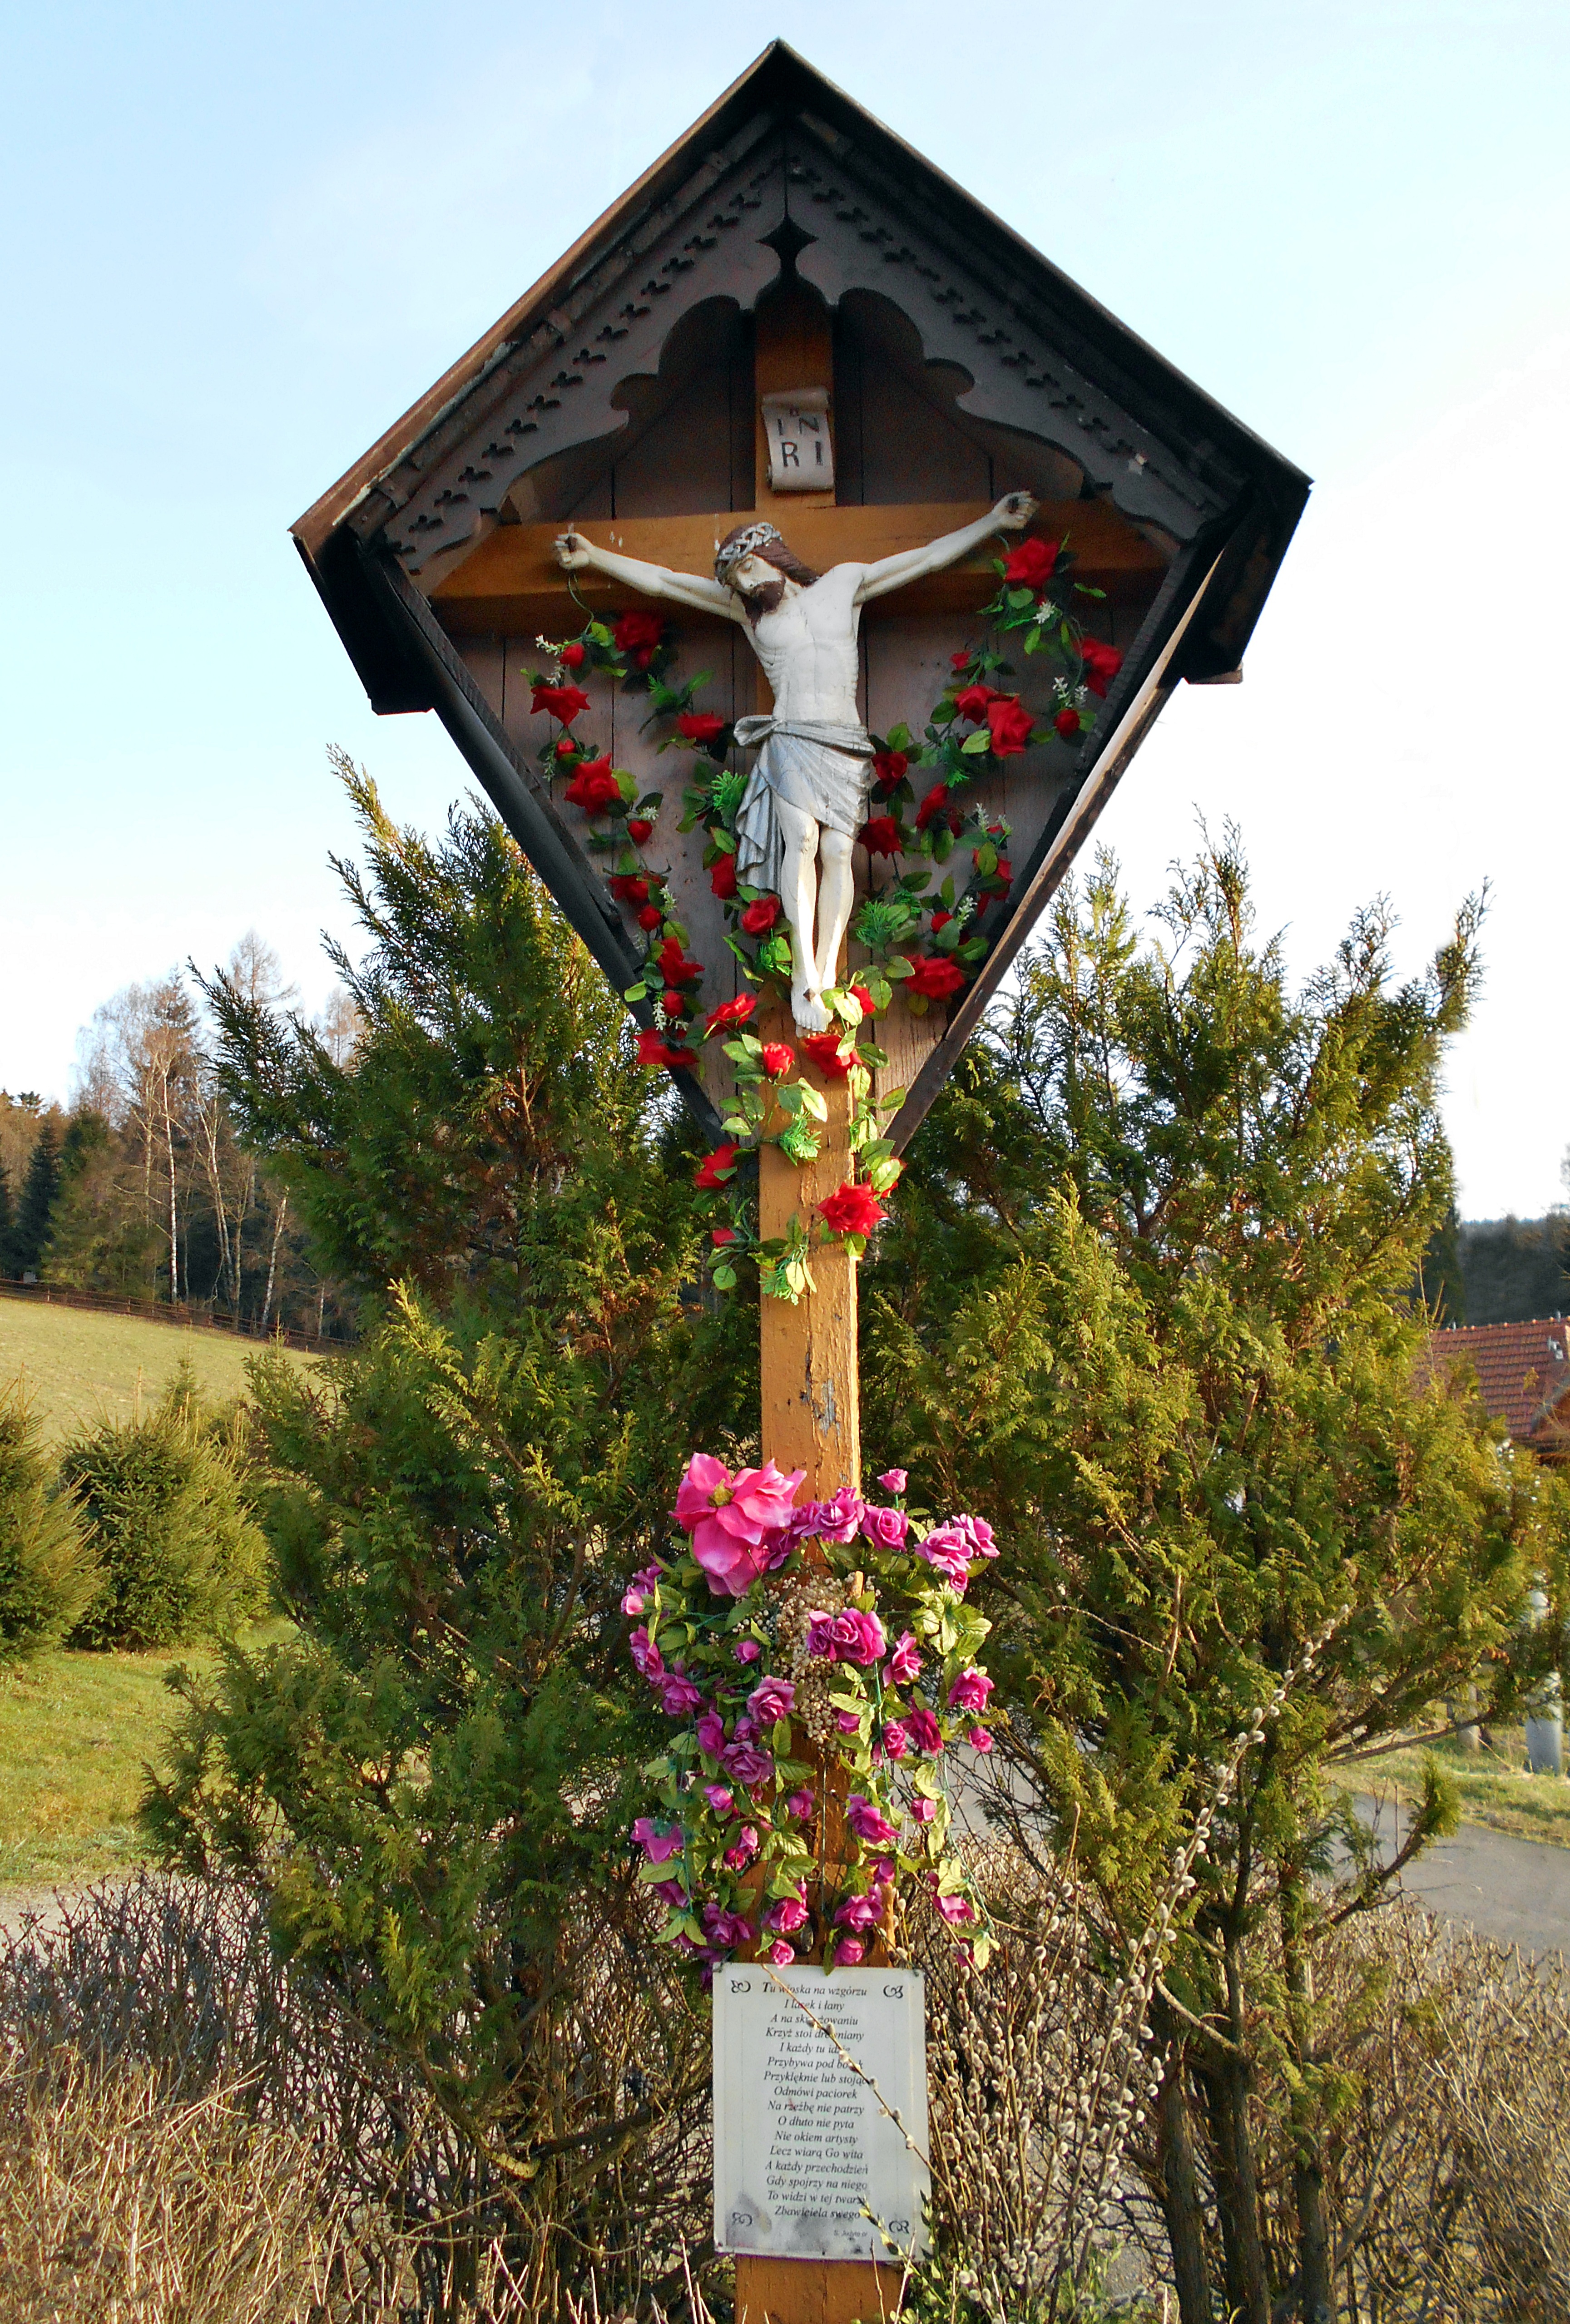
flower, monument, religion, chapel, cross, sculpture, christ, faith, poland, shrine, stryszawa